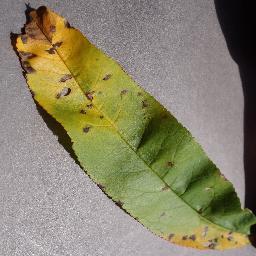
Label: Peach___Bacterial_spot